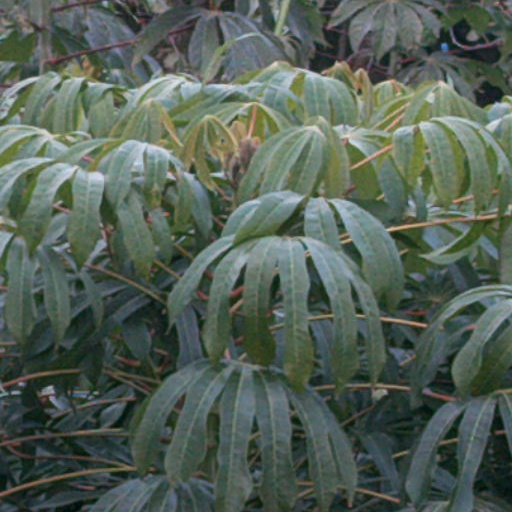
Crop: cassava